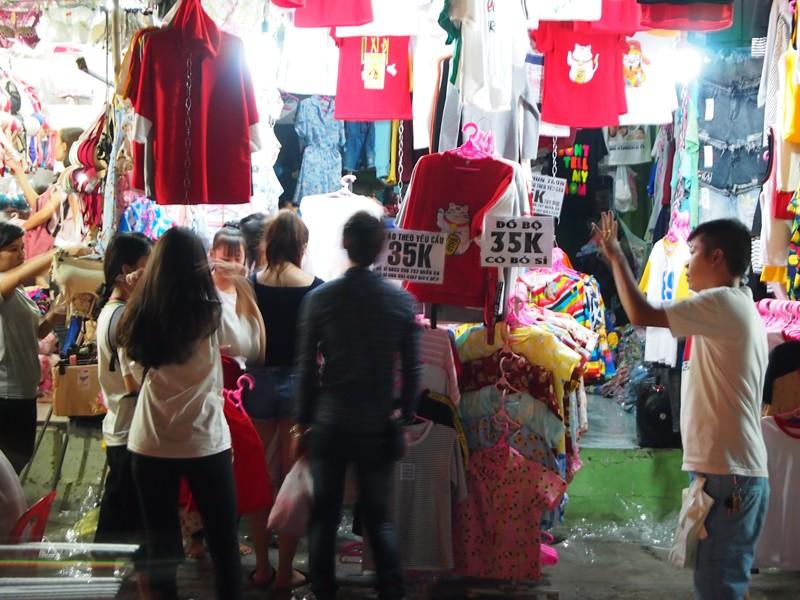
ở trước cửa hàng có sự xuất hiện của nhiều khách mua hàng